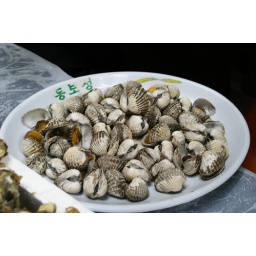
korean style raw fish restaurant in fish market